Bess Price

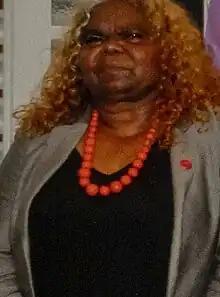
Price in 2015

Bess Nungarrayi Price (born 22 October 1960) is an Aboriginal Australian activist and politician. She was a Country Liberal Party member of the Northern Territory Legislative Assembly from 2012 to 2016, representing the electorate of Stuart, and was Minister for Community Services in the Giles Ministry. She lives in Alice Springs in Central Australia, in the Northern Territory.